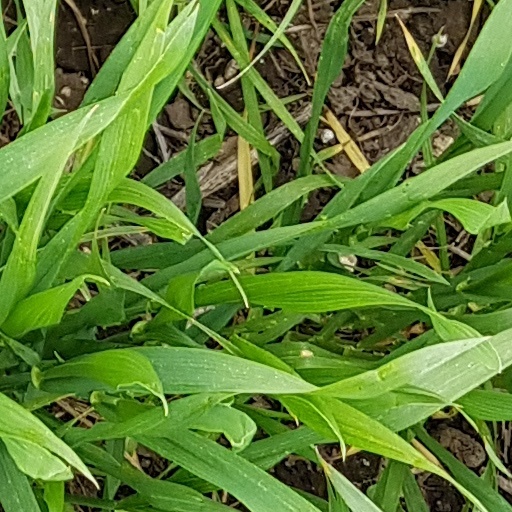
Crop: wheat